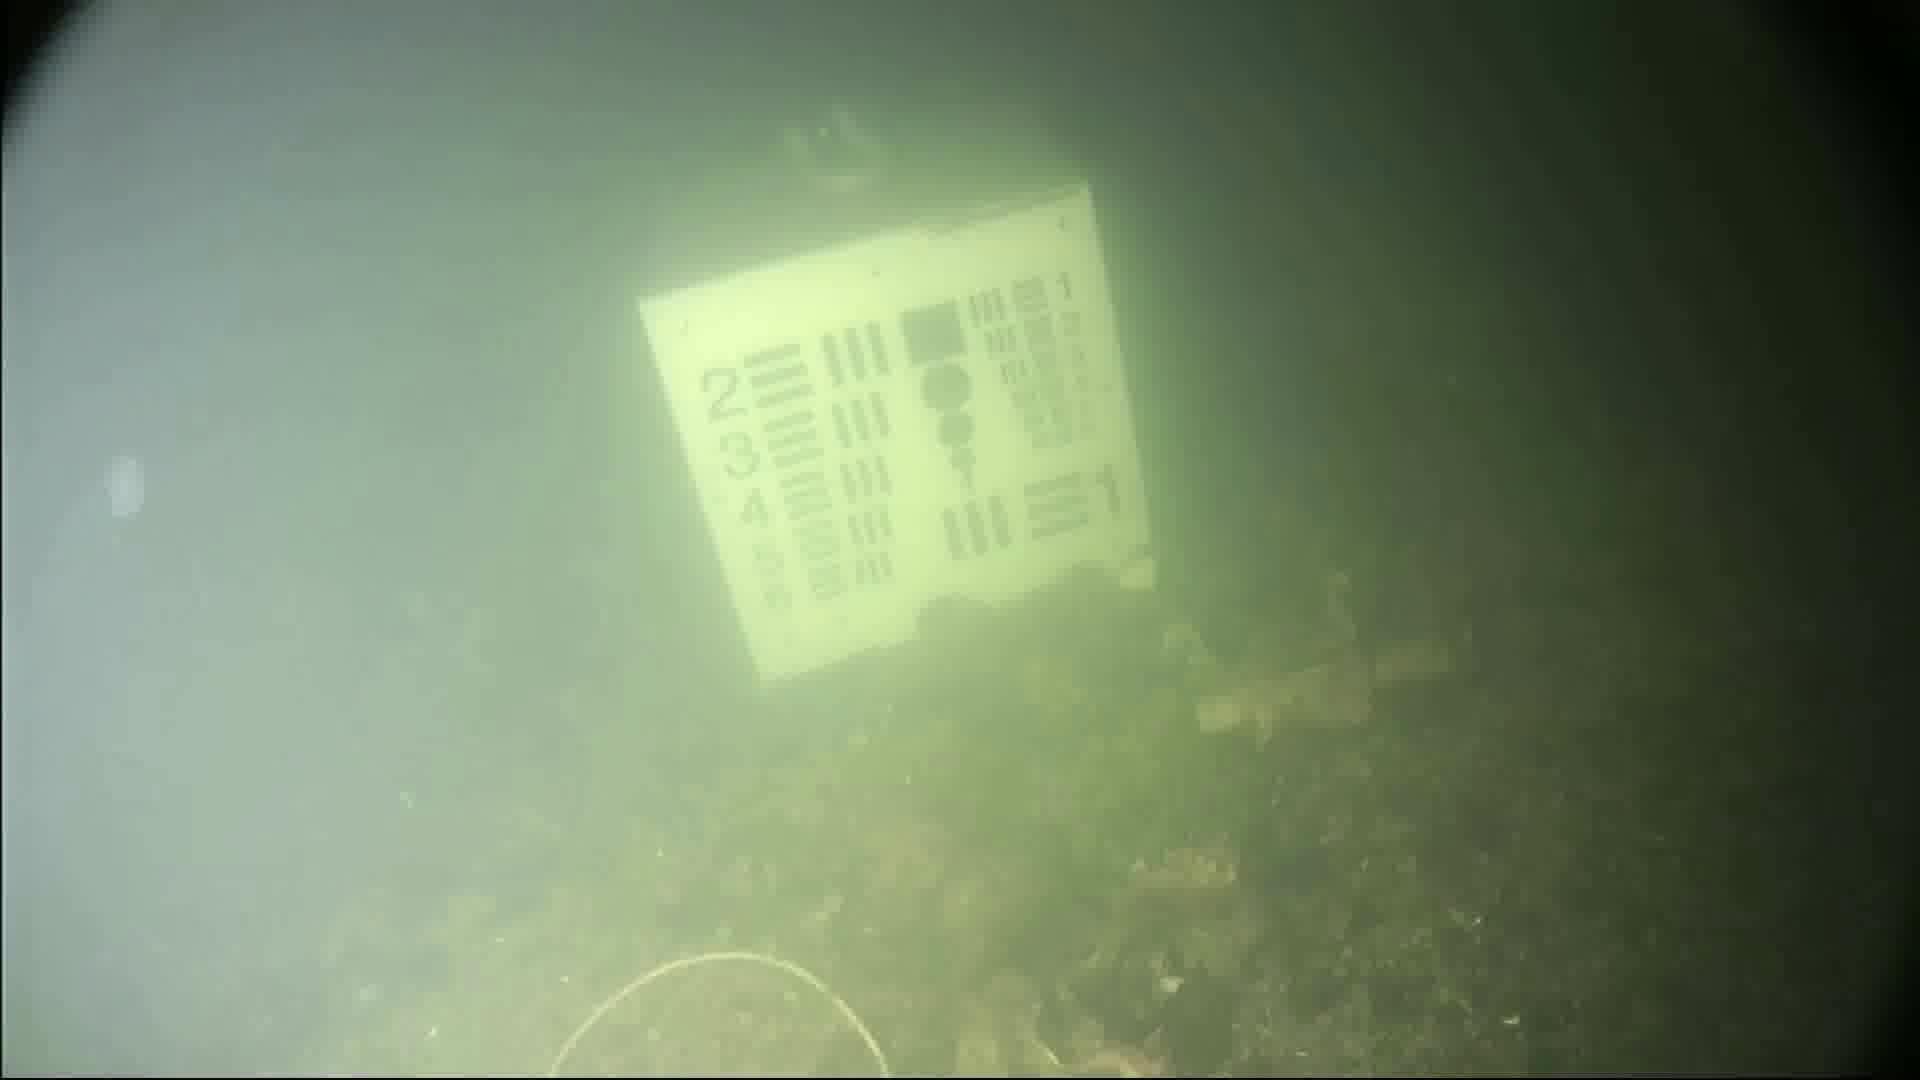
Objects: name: jellyfish